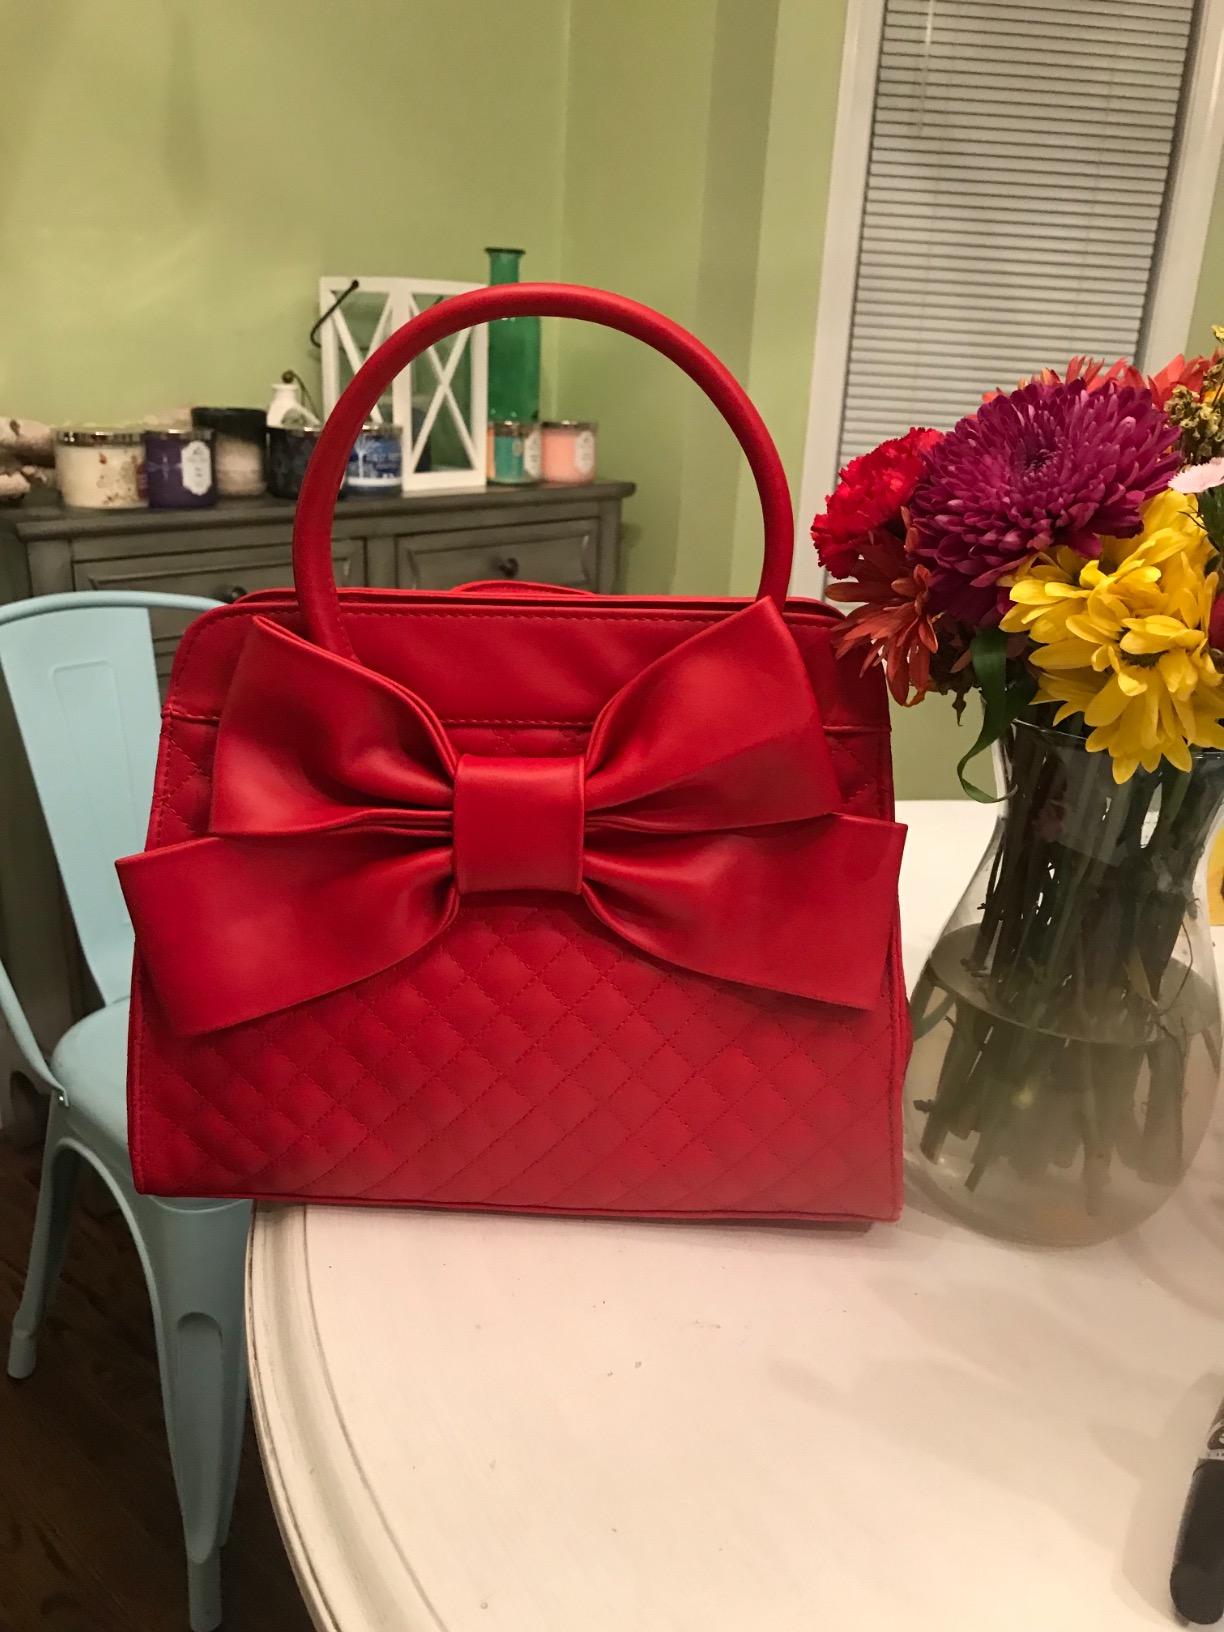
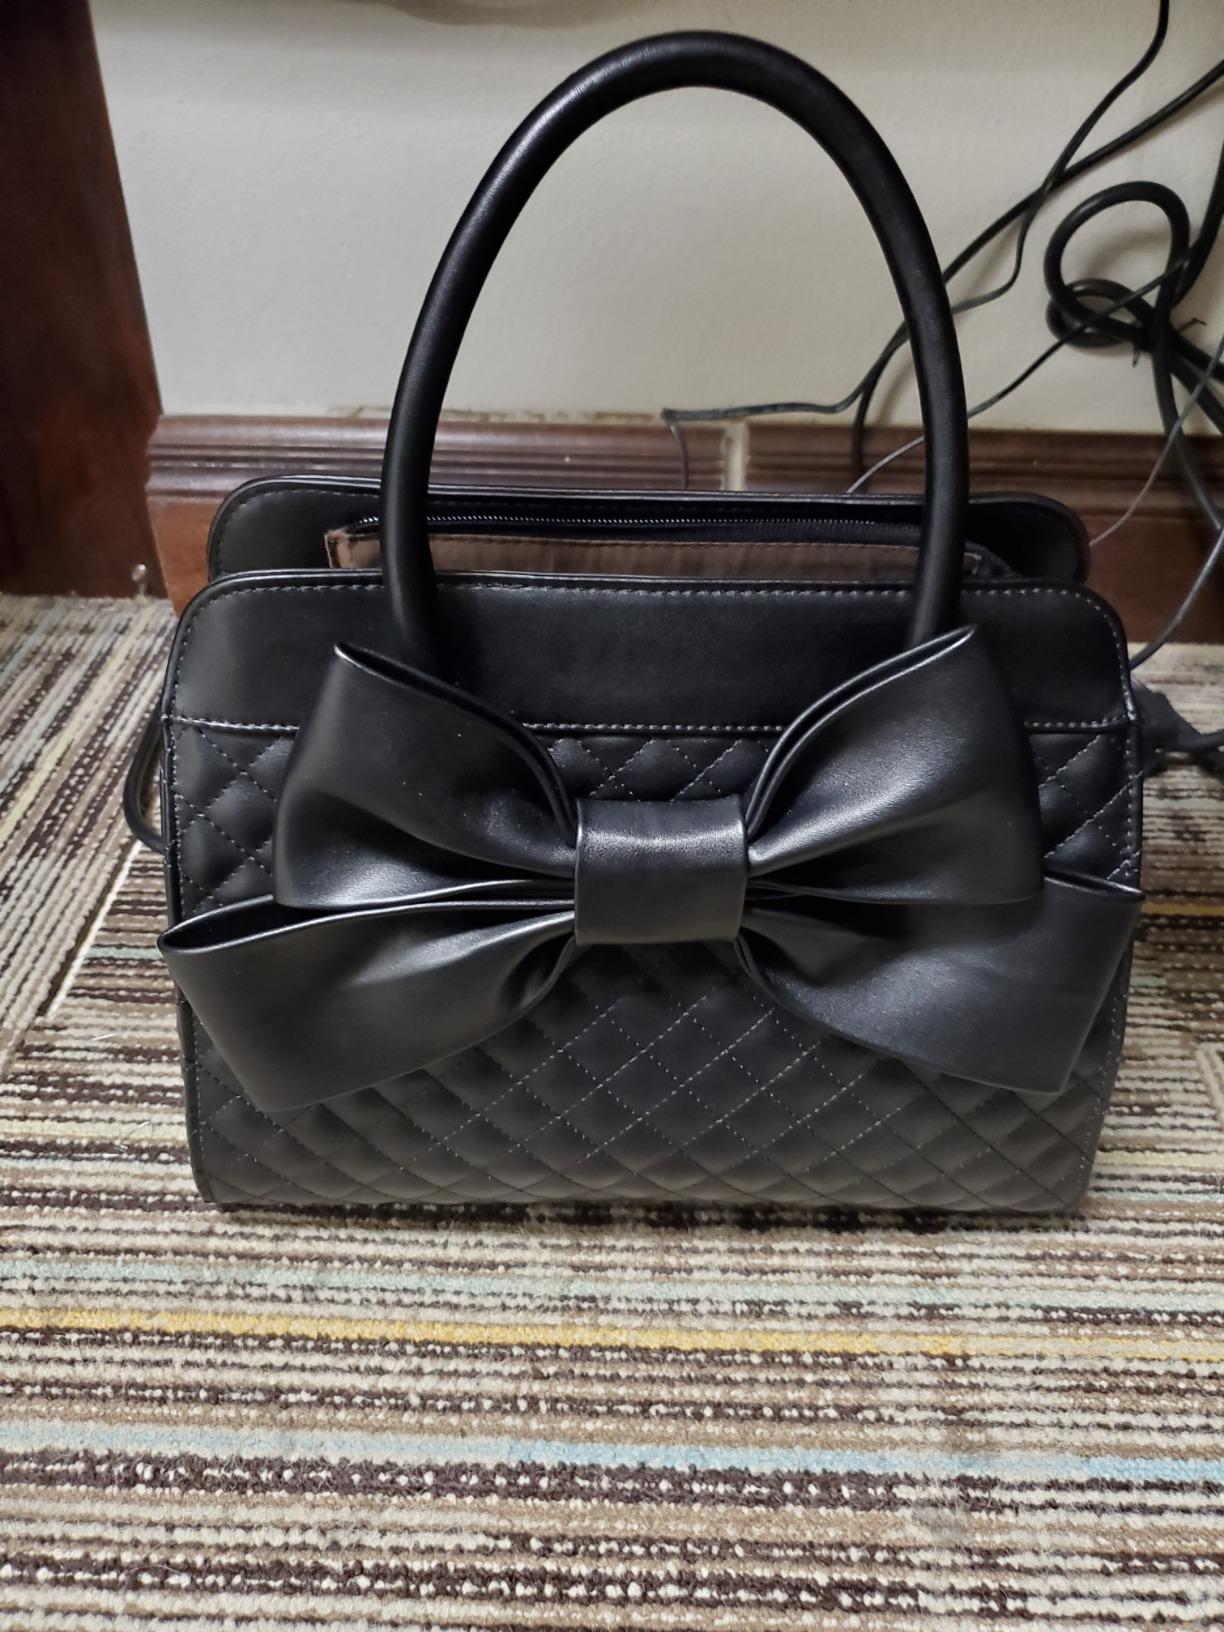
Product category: accessories_handbag
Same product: no